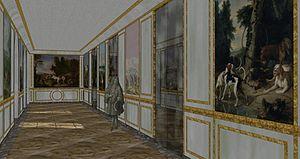
Essai de restitution de la galerie de communication, aile des marronniers du château de Meudon, état vers 1703-1711.
Le château de Meudon, dit château royal de Meudon, palais impérial de Meudon ou Domaine national de Meudon, est un château français situé à Meudon, dans le département des Hauts-de-Seine. Il est notamment la résidence de la duchesse d'Étampes, du cardinal de Lorraine, d'Abel Servien, de Louvois ainsi que de Monseigneur, dit le Grand Dauphin, qui lui adjoint en annexe le château de Chaville. Incendié en 1795 et en 1871, le Château-Neuf, dont la démolition est un temps envisagée, est conservé pour sa majeure partie. Il est transformé à partir de 1878 en observatoire servant de réceptacle à une lunette astronomique, avant d'être rattaché à l'Observatoire de Paris en 1927.